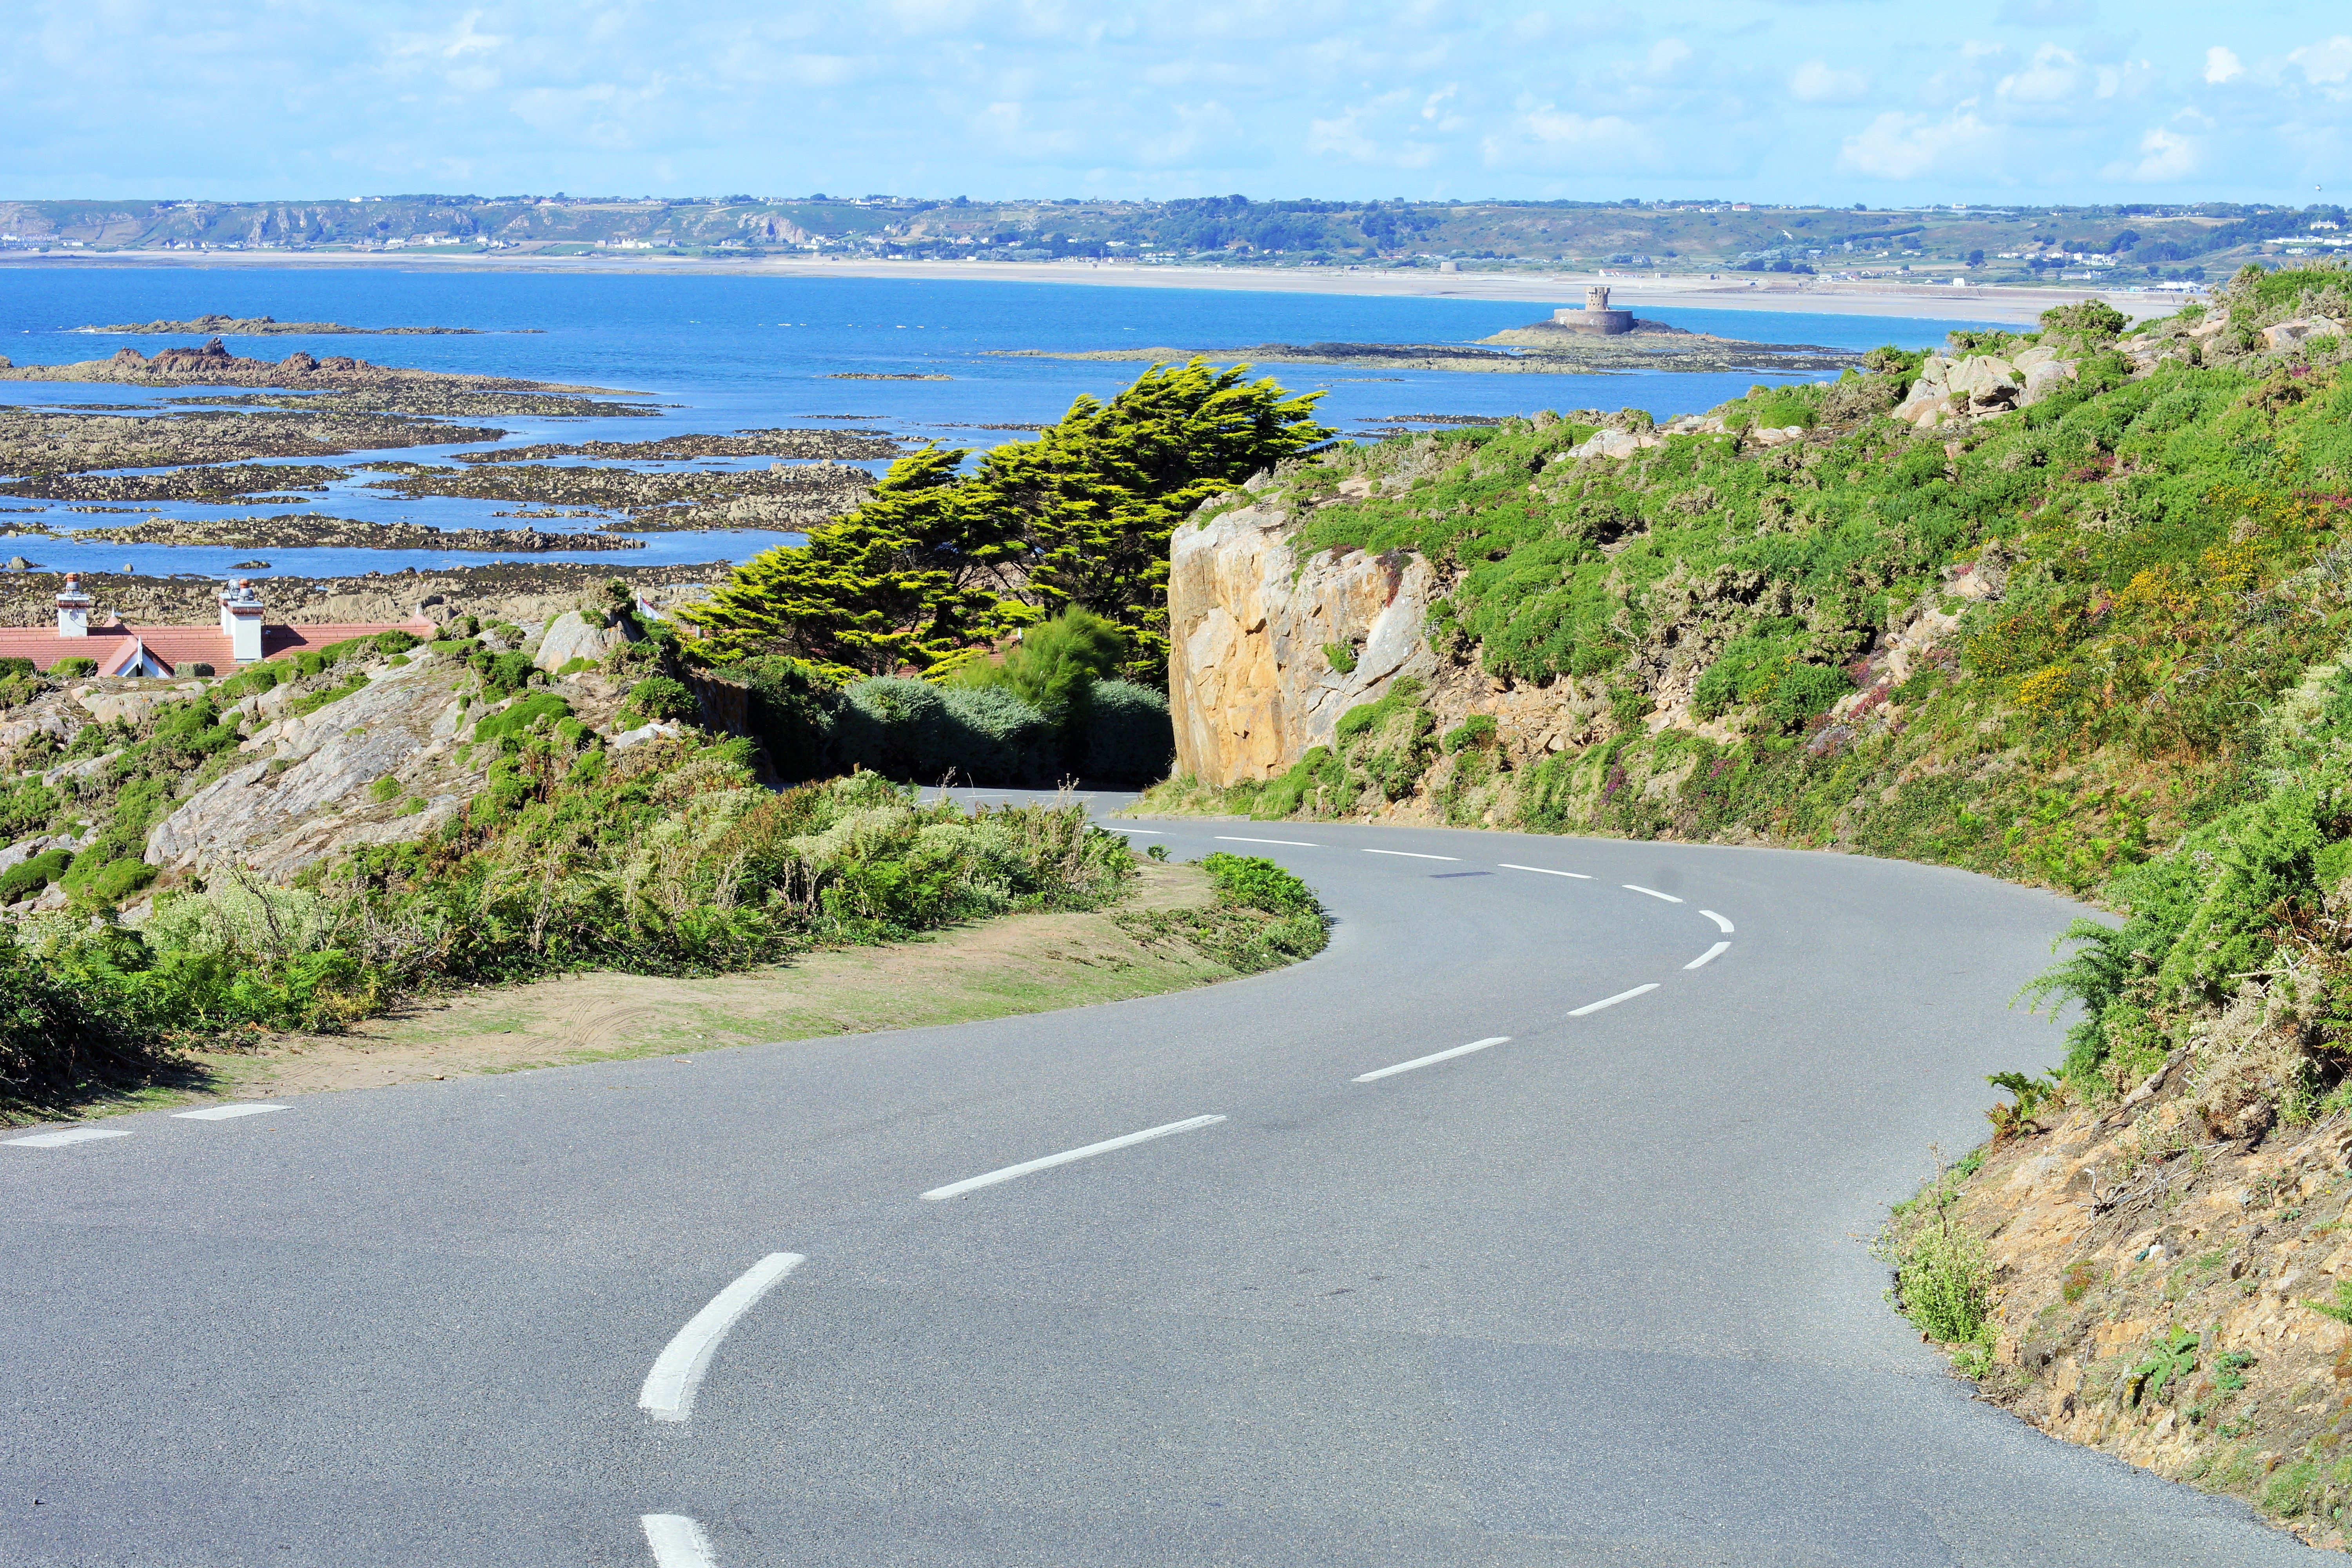
beach, landscape, sea, coast, horizon, road, shore, highway, asphalt, panorama, vacation, bay, terrain, infrastructure, jersey